Kakwa people

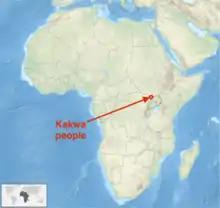
The geographic distribution of the Kakwa people (approx.).

The Kakwa are an ethnic group primarily found in the border regions of northwestern Uganda, southwestern South Sudan, and northeastern Democratic Republic of the Congo. They are part of the larger Nilo-Saharan language family, and their traditional homeland spans across these three countries, reflecting both historical and cultural ties in the region.